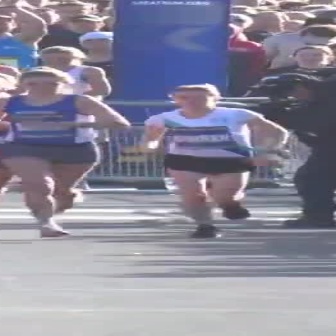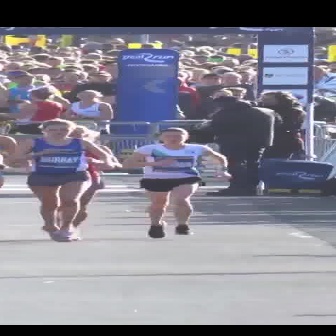
  Please identify the target specified by the bounding box [129,82,287,240] in the first image and locate it in the second image. Return the coordinates in [x_min,y_min,x_max,y_max] format.
Answer: [121,127,232,238]